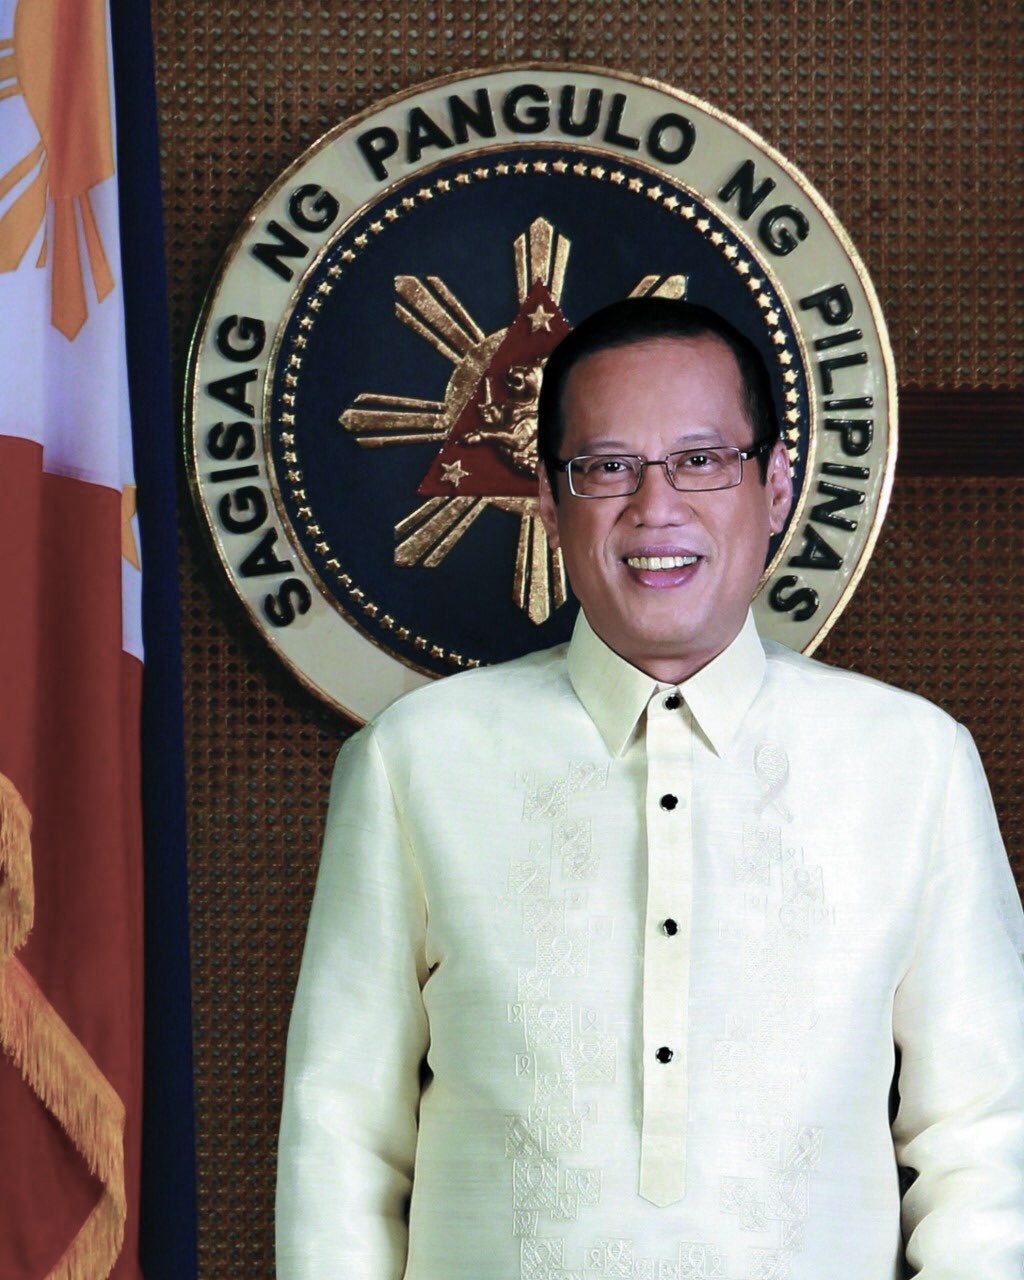
เบนิกโน อากีโนที่ 3

| name = เบนิกโน เอส. อากีโนที่ 3
| image = Benigno "Noynoy" S. Aquino III.jpg
| caption = ภาพถ่ายทางการใน ค.ศ. 2010
| office = ประธานาธิบดีฟิลิปปินส์
| vicepresident = เฮโฮมาร์ บีไนย์
| term_start = 30 มิถุนายน ค.ศ. 2010
| term_end = 30 มิถุนายน ค.ศ. 2016
| predecessor = กลอเรีย มาคาปากัล-อาร์โรโย
| successor = โรดรีโก ดูแตร์เต
| office1 = Secretary of the Interior and Local Government|รัฐมนตรีว่าการกระทรวงมหาดไทยและการปกครองท้องถิ่น
| status1 = Officer in Charge (Philippines)|เจ้าหน้าที่ผู้รับผิดชอบ
| term_start1 = 30 มิถุนายน ค.ศ. 2010
| term_end1 = 9 กรกฎาคม ค.ศ. 2010
| predecessor1 = โรนัลโด ปูโน
| successor1 = เจสเซ โรเบรโด
| office2 = วุฒิสภาฟิลิปปินส์|วุฒิสมาชิกฟิลิปปินส์
| term_start2 = 30 มิถุนายน ค.ศ. 2007
| term_end2 = 30 มิถุนายน ค.ศ. 2010
| office3 = รองประธานสภาผู้แทนราษฎรฟิลิปปินส์
| term_start3 = 8 พฤศจิกายน ค.ศ. 2004
| term_end3 = 21 กุมภาพันธ์ ค.ศ. 2006
| predecessor3 = ราอูล เอ็ม. กอนซาเลซ
| successor3 = ซีเมออน ดาตูมานง
| office4 = สมาชิกสภาผู้แทนราษฎรฟิลิปปินส์|สภาผู้แทนราษฎรจากจังหวัดตาร์ลัก เขต 2
| term_start4 = 30 มิถุนายน ค.ศ. 1998
| term_end4 = 30 มิถุนายน ค.ศ. 2007
| predecessor4 = Jose Yap
| successor4 = Jose Yap
| birth_name = เบนิกโน ซีเมออน โกฮวงโก อากีโนที่ 3
| birth_place = Sampaloc มะนิลา ประเทศฟิลิปปินส์
| death_place = เกซอนซิตี ประเทศฟิลิปปินส์
| resting_place = Manila Memorial Park – Sucat, Parañaque ประเทศฟิลิปปินส์
| party = พรรคเสรีนิยม (ฟิลิปปินส์)|เสรีนิยม
| relatives = Unbulleted list|โกฮวงโก|ตระกูลโกฮวงโก|ตระกูลอากีโน|Jose W. Diokno (seventh cousin once removed)efn|บรรพบุรุษของ Diokno คือ Demetria Sumulong ที่เกิดในนครอันตีโปโลก่อนย้ายลงใต้ บรรพบุรุษร่วมกับระหว่างเธอกับอากีโนคือ Francisco Sumulong (เกิดใน ค.ศ. 1695)|ลอเรนโซ ซูมูลง (Granduncle)
| alma_mater = Ateneo de Manila University (อักษรศาสตรบัณฑิต|AB)
| signature = Nonoy Aquino Signature.svg
| nickname = PNoy, Noynoy
| honorific_suffix = Knights of Rizal|KGCR
| 1blankname3 = ประธาน
| 1namedata3 = Jose de Venecia Jr.
| order = คนที่ 15
เบนิกโน ซีเมออน อากีโนที่ 3 (; ชื่อเกิด เบนิกโน ซีเมออน โกฮวงโก อากีโนที่ 3; 8 กุมภาพันธ์ ค.ศ. 1960 - 24 มิถุนายน ค.ศ. 2021) หรือรู้จักกันในฉายา นอยนอย อากีโน () และในสำนวนภาษาปาก|ภาษาพูดว่า ปินอย ()efn|รูปสั้นของประธานาธิบดี นอยนอย และword play|เล่นคำกับคำว่า "Pinoy" เดมะนิมอย่างไม่เป็นทางการสำหรับชาวฟิลิปปินส์ เป็นนักการเมืองชาวฟิลิปปินส์ที่ดำรงตำแหน่งประธานาธิบดีฟิลิปปินส์คนที่ 15 ใน ค.ศ. 2010 ถึง 2016 โดยเป็นลูกชายของเบนิกโน อากีโน จูเนียร์ นักการเมืองที่Assassination of Benigno Aquino Jr.|ถูกลอบสังหาร กับคอราซอน อากีโน ประธานาธิบดีฟิลิปปินส์คนที่ 11 เขาเป็นนักการเมืองรุ่นที่ 4 ในตระกูลอากีโนจากจังหวัดตาร์ลัก
==ชีวิตช่วงต้นและการศึกษา==
ชื่อเกิดของนอยนอย อากีโนคือ เบนิกโน ซีเมออน โกฮวงโก อากีโนที่ 3 เขาเกิดในวันที่ 8 กุมภาพันธ์ ค.ศ. 1960 ที่มหาวิทยาลัยฟาร์อีสเทิร์น|โรงพยาบาลมหาวิทยาลัยฟาร์อีสเทิร์นใน Sampaloc, Manila|Sampaloc มะนิลา โดยเป็นลูกคนที่ 3 จากทั้ง 5 คนของเบนิกโน อากีโน จูเนียร์ที่ขณะนั้นดำรงตำแหน่งรองผู้ว่าราชการจังหวัดตาร์ลัก กับคอราซอน อากีโน|คอราซอน โกฮวงโก ลูกสาวของ José Cojuangco เบนิกโนมีพี่/น้องสาว 4 คน คือ: Maria Elena, Aurora Corazon, Victoria Elisa และนักแสดงสาว Kris Aquino|Kristina Bernadette เขาเข้าเรียนชั้นประถมศึกษา มัธยมศึกษา และวิทยาลัยที่ Ateneo de Manila University ในเกซอนซิตี
อากีโนได้รับปริญญาตรีศิลปศาสตรบัณฑิต (สาขาเศรษฐศาสตร์) จาก Ateneo ใน ค.ศ. 1981 อดีตประธานาธิบดี กลอเรีย มาคาปากัล-อาร์โรโย ที่ดำรงตำแหน่งก่อนหน้าตัวเขา เคยเป็นศาสตราจารย์คนหนึ่งของเขาที่มหาวิทยาลัยด้วย
ในเดือนกันยายน ค.ศ. 1972 พ่อของเขา วุฒิสมาชิก และผู้นำฝ่ายค้านคนสำคัญต่อประธานาธิบดี เฟอร์ดินานด์ มาร์กอส ถูกจับกุมฐานล้มล้างการปกครอง จากนั้นในเดือนสิงหาคม ค.ศ. 1973 พ่อของอากีโนถูกนำตัวไปที่ศาลทหารใน Fort Bonifacio
== ชีวิตส่วนตัว ==
อากีโนไม่ได้แต่งงาน ทำให้เขาเป็นประธานาธิบดีฟลิปปินส์โสดคนแรก อากีโนเคยมีความสัมพันธ์กับ Shalani Soledad สมาชิกสภานคร Valenzuela, Metro Manila|Valenzuela กีบหลานสาวอดีตวุฒิสมาชิก Francisco Tatad ในเดือนพฤศจิกายน ค.ศ. 2010 อากีโนยืนยันว่าเขากับ Soledad ยุติความสัมพันธ์กันแล้ว ก่อนหน้านั้น เขขาเคยออกเดทกับ Korina Sanchez, Bernadette Sembrano, และ Liz Uy อากีโนกล่าวอย่างเปิดเผยว่าตนชอบสตรีที่อายุน้อยกว่า เพราะต้องการมีลูก
==ถึงแก่อสัญกรรม==
ในชั่วโมงต้นของวันที่ 24 มิถุนายน ค.ศ. 2021 Domestic worker|แม่บ้านพบตัวอากีโนนอนหมดสติบนเก้าอี้เอนกายที่บ้านในเวสต์ไทรแองเกิล เกซอนซิตี จากนั้นจึงนำตัวไปยังแคปิตอลเมดิคอลเซ็นเตอร์ใน Quezon City#Diliman|Diliman ทันที โดยมีประกาศว่าเขาเสียชีวิตในเวลา 6:30&nbsp;น. (เวลามาตรฐานฟิลิปปินส์) ของวันนั้น โดยมีการระบุสาเหตุการเสียชีวิตว่ามาจากDiabetic nephropathy|โรคไต รองจากโรคเบาหวาน
== หมายเหตุ ==
== อ้างอิง ==
== แหล่งข้อมูลอื่น ==
*
* Official profile in the website of the Senate of the Philippines
* Inaugural Address of President Benigno Aquino III | June 30, 2010
* President Benigno Aquino III's First State of the Nation Address | July 26, 2010
* President Benigno Aquino III's Second State of the Nation Address | July 25, 2011
* President Aquino's speech before the United Nations General Assembly | September 24, 2010

หมวดหมู่:นักการเมืองฟิลิปปินส์
หมวดหมู่:ประธานาธิบดีฟิลิปปินส์
หมวดหมู่:บุคคลจากมะนิลา
หมวดหมู่:บุคคลจากเกซอนซิตี
หมวดหมู่:บุคคลจากจังหวัดตาร์ลัก
หมวดหมู่:คริสต์ศาสนิกชนนิกายโรมันคาทอลิกชาวฟิลิปปินส์
หมวดหมู่:ชาวฟิลิปปินส์เชื้อสายจีน